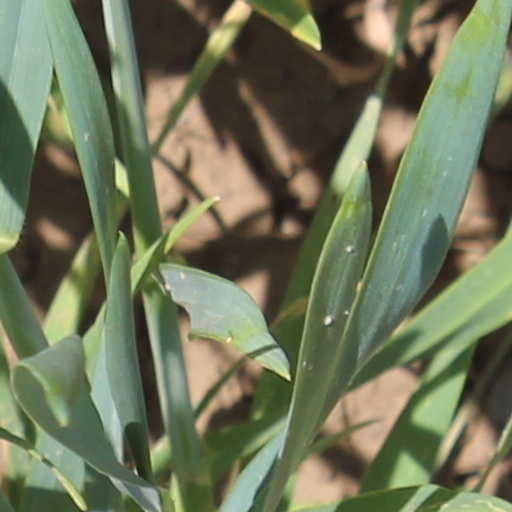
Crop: wheat